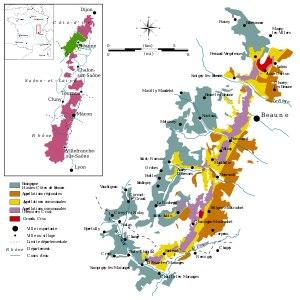
Le vignoble de Bourgogne est un vignoble français situé en Bourgogne-Franche-Comté dans les départements de l'Yonne, de la Côte-d'Or et de Saône-et-Loire. Il s’étend sur 250 km de longueur du nord de Chablis au sud du Mâconnais.
Le vignoble de la côte de Beaune est un vignoble occupant une zone étroite de Ladoix-Serrigny au nord, jusqu'à Cheilly-lès-Maranges au sud, dans les départements de la Côte-d'Or et de Saône-et-Loire, le tout dans la région Bourgogne-Franche-Comté.